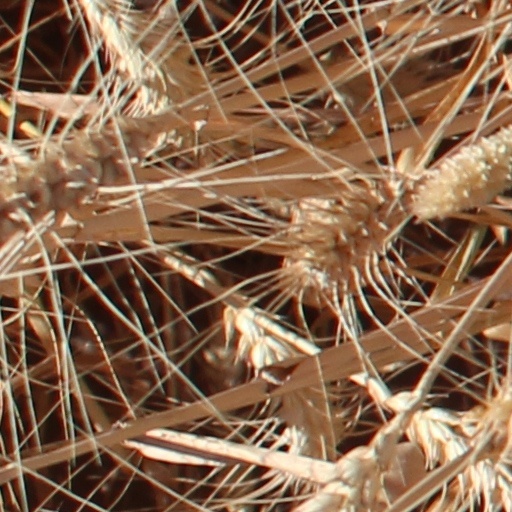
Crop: wheat